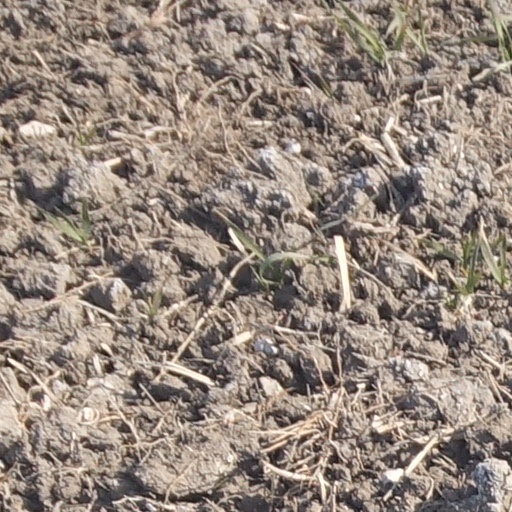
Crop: wheat